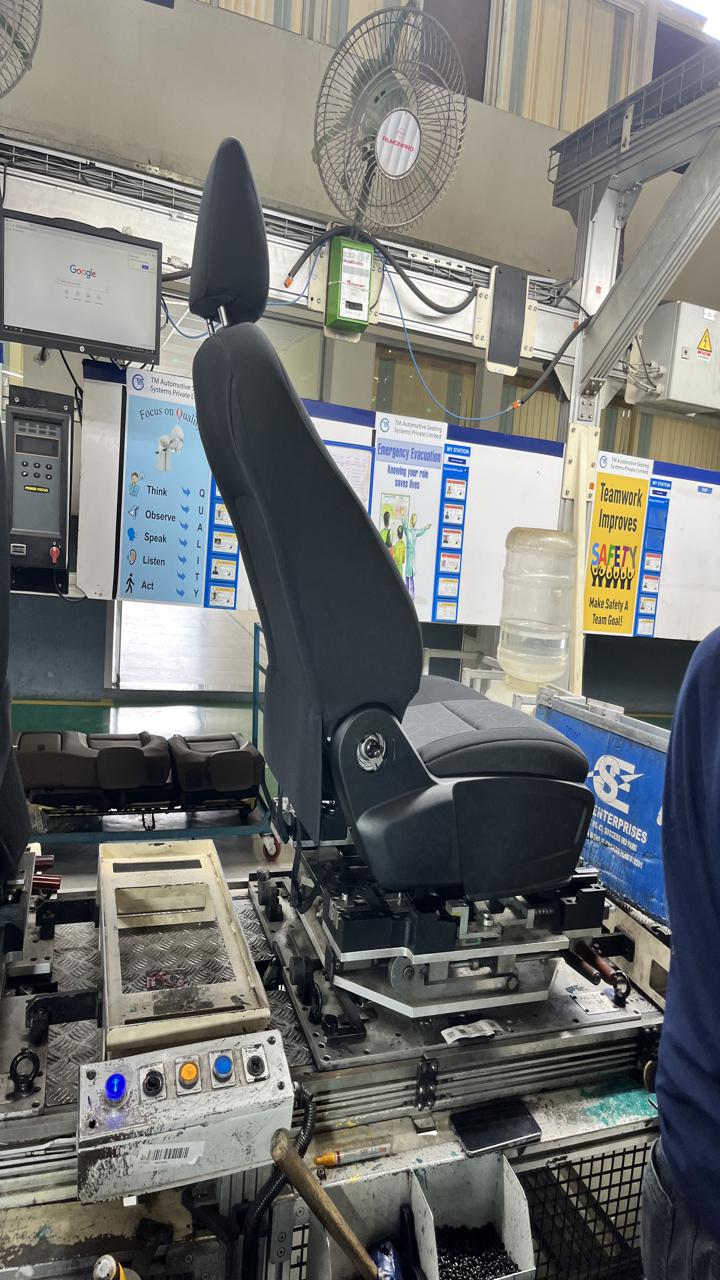
Label: No knob